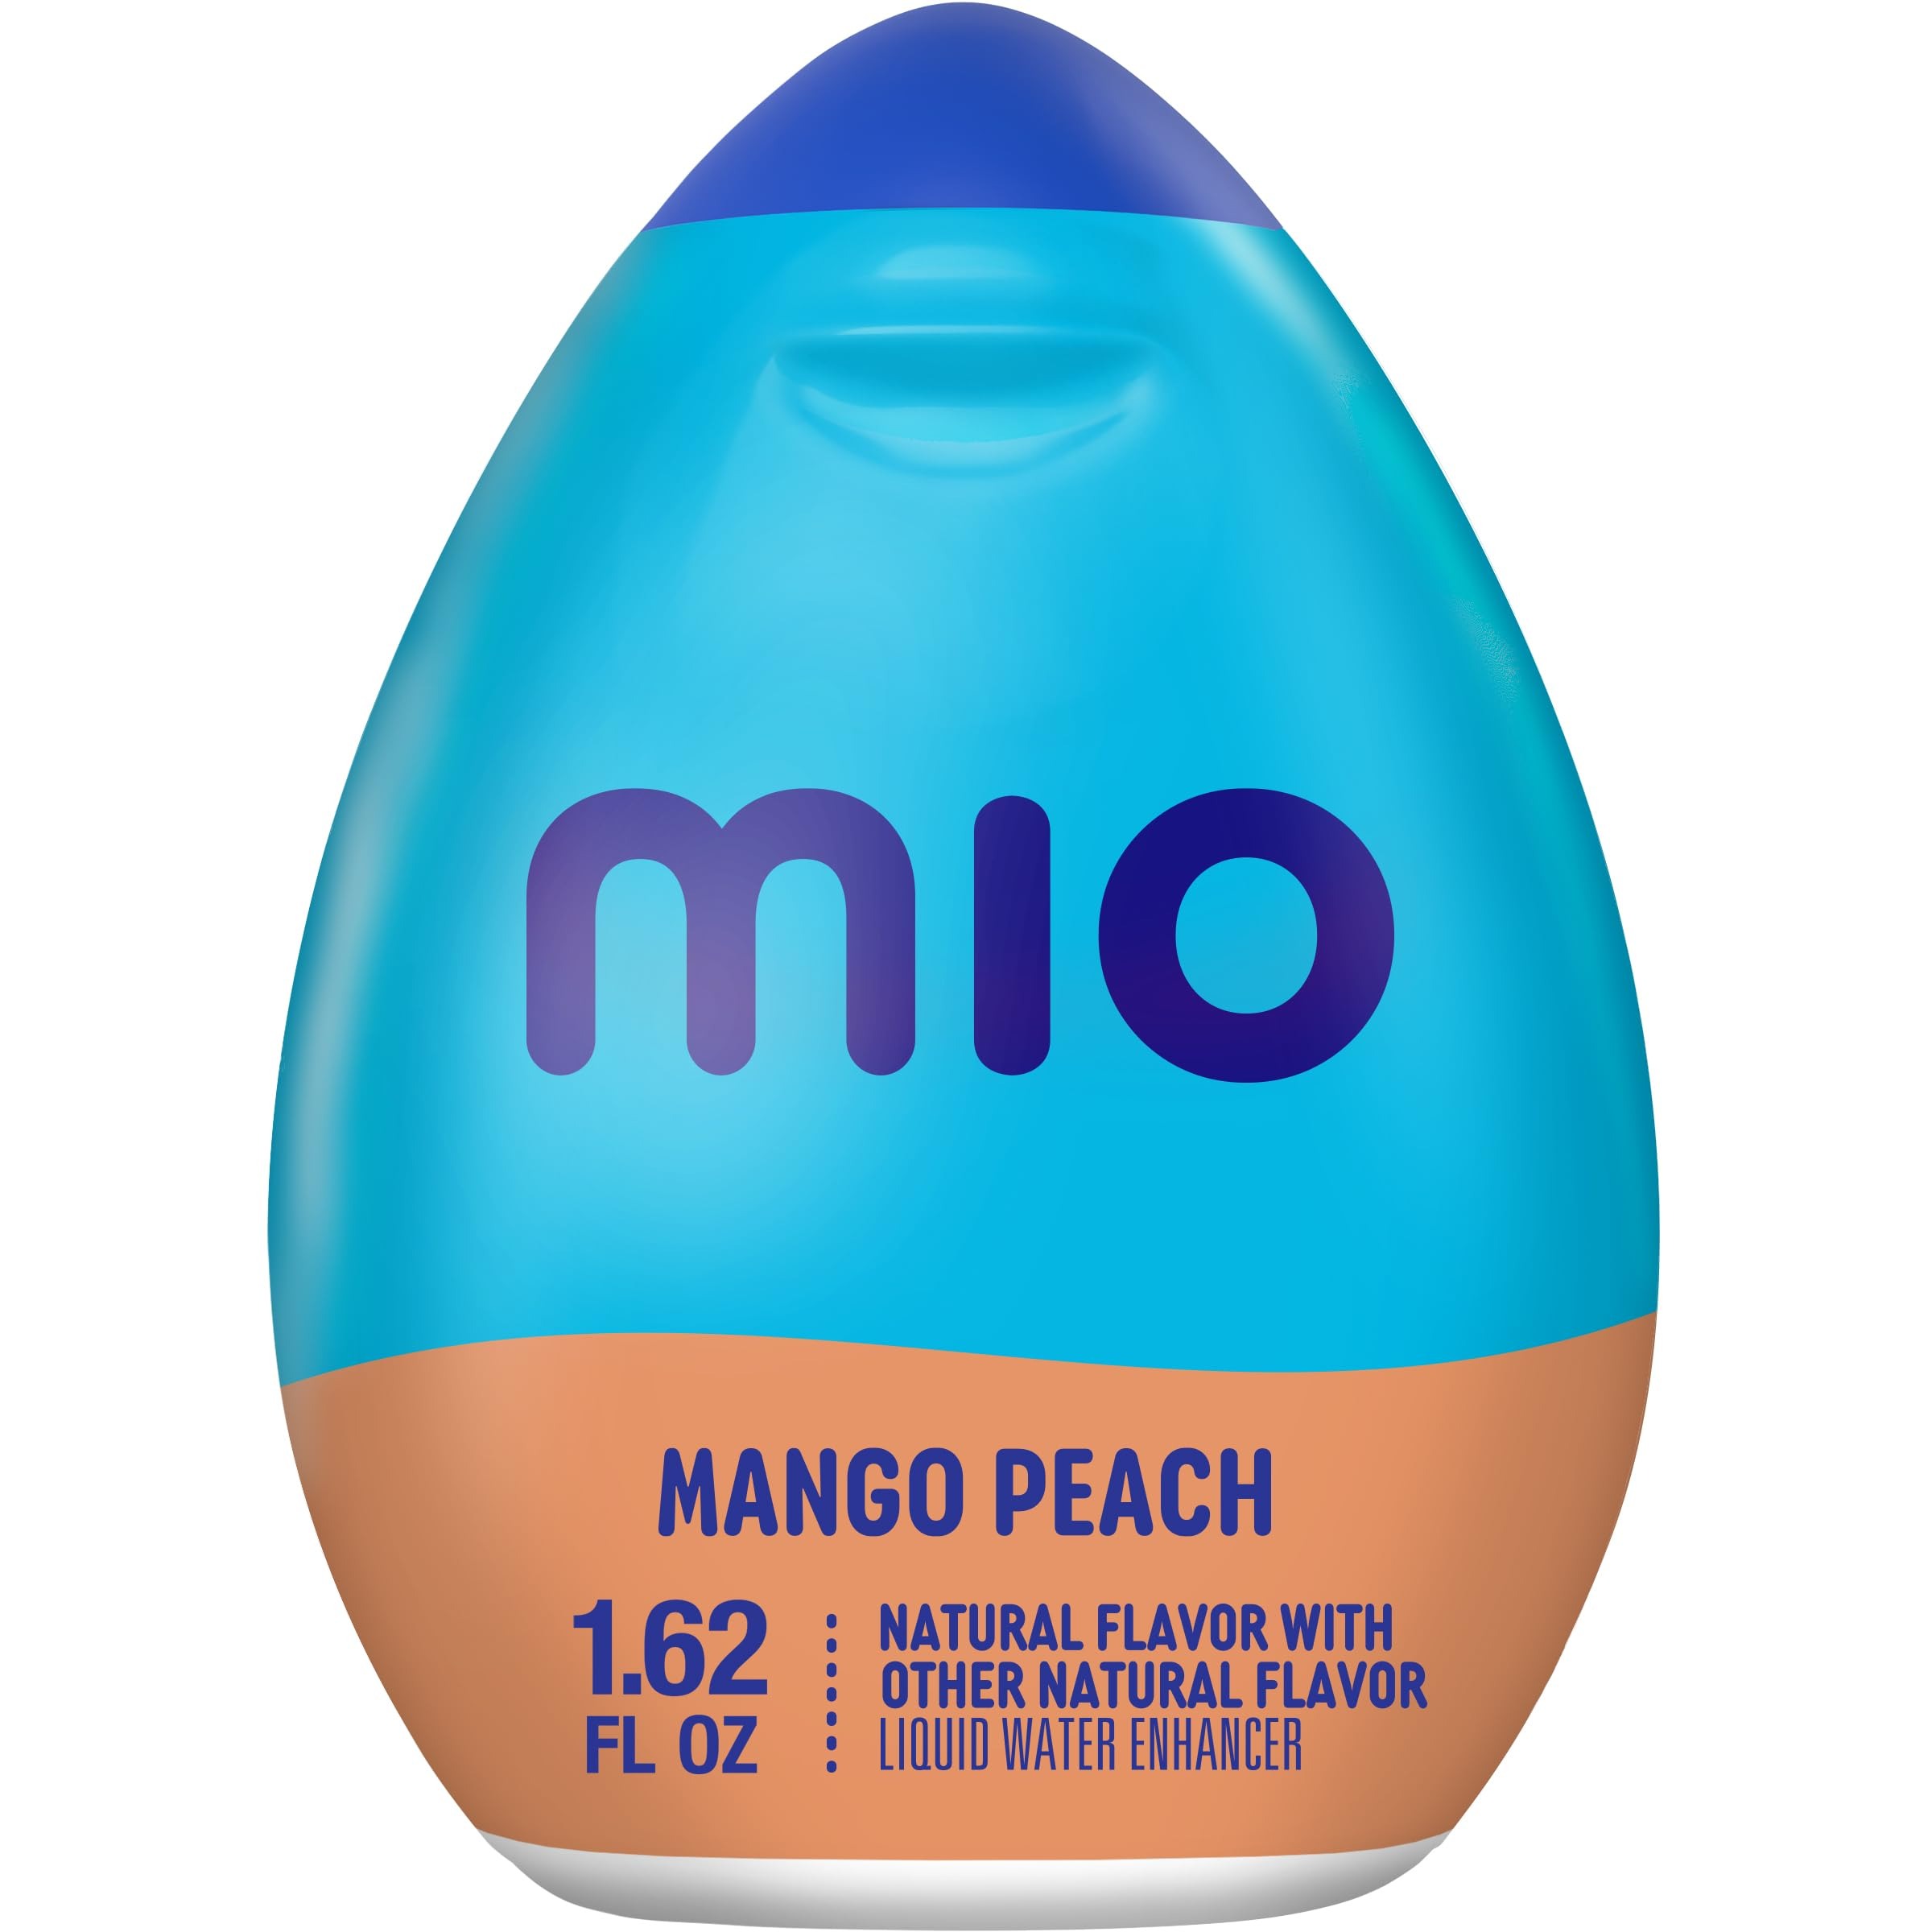
Item Name: MiO Liquid Water Enhancer, Peach Mango, 1.62 Ounce (Pack of 12)
Bullet Point 1: Makes 24 servings of MiO Naturally Flavored Mango Peach Liquid Water Enhancer
Bullet Point 2: MiO Naturally Flavored Mango Peach Liquid Water Enhancer gives water a boost of flavor
Bullet Point 3: Our liquid water enhancer delivers refreshing flavor in every squeeze
Bullet Point 4: MiO Liquid Water Enhancer transforms boring water with bold exotic fruit flavors
Bullet Point 5: MiO Liquid Water Enhancer is made with natural flavors
Bullet Point 6: Liquid water enhancer comes in a portable bottle for on-the-go refreshment
Product Description: MiO Naturally Flavored Mango Peach Liquid Water Enhancer fixes plain water and turns it into a refreshing, flavorful drink to invigorate your day. A single squeeze of mango peach liquid water enhancer delivers bold exotic fruit flavor to bottled water. MiO sugar free liquid water enhancer provides a burst of flavor with zero calories. The portable 1.62 fluid ounce bottle neatly fits in your purse, bag or glove box for easy on-the-go mixing. With just one squeeze, MiO mango peach sugar free liquid water enhancer provides enough bold flavor for 8 fluid ounces! Whether you're studying, working or heading to workout, add MiO mango peach to your water for delicious mixed fruit flavored water that keeps you sipping.
Value: 19.44
Unit: Fl Oz

Price: 58.78